A Stage Romance

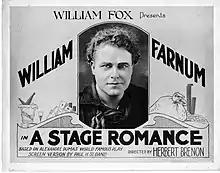
Lobby card

A Stage Romance is a 1922 American silent historical drama film directed by Herbert Brenon and starring William Farnum, Peggy Shaw, and Holmes Herbert.